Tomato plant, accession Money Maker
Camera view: tilt-top (135 deg); turntable rotation: 240 degrees
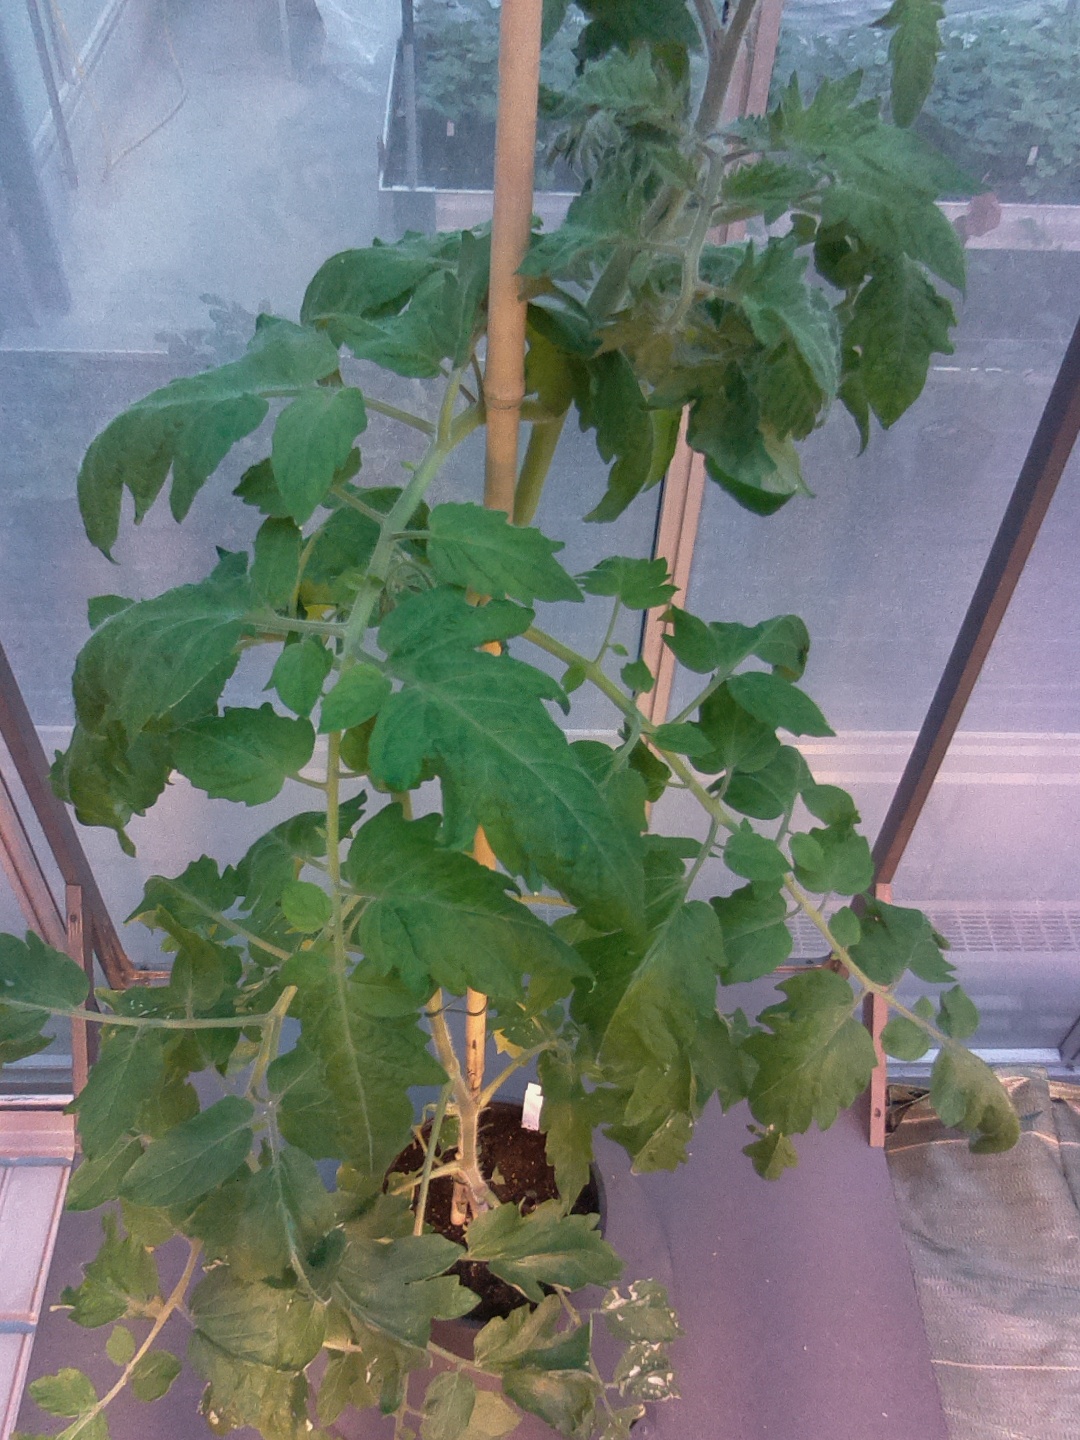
BBCH growth stage 55: 5 inflorescences visible